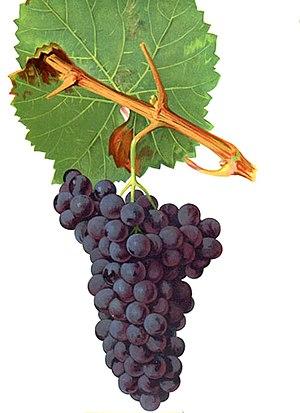
Grappe de Siramuse par Viala et Vermorel